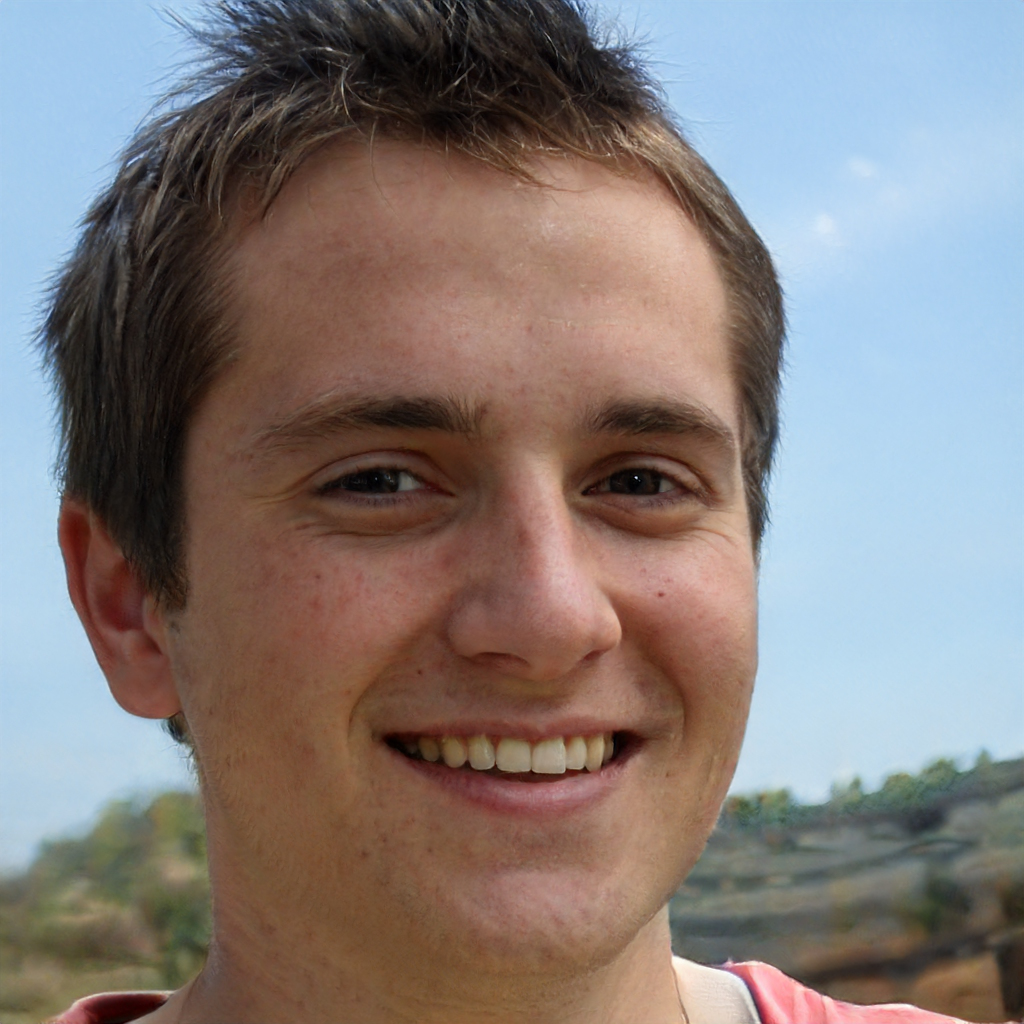
Label: No Watermark